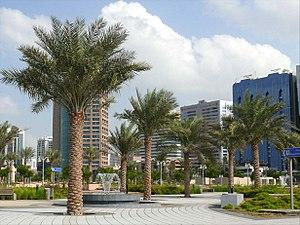
Le Royaume est un film américano-allemand réalisé par Peter Berg, sorti en 2007.